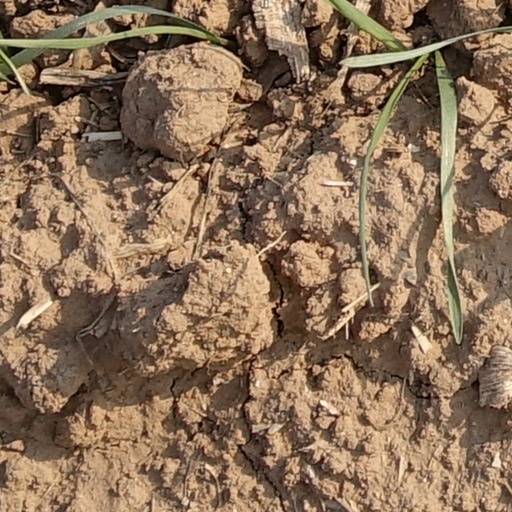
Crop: wheat